María Graciela Parola

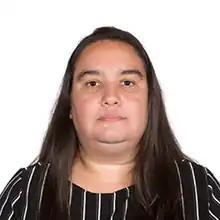

María Graciela Parola (born 6 September 1978) is an Argentine politician who is a member of the Chamber of Deputies.